Barrio San Pedro Pescador

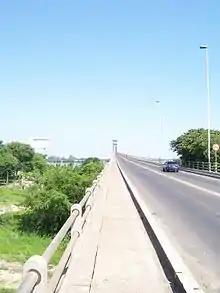
The General Manuel Belgrano Bridge seen from Barrio San Pedro Pescador.

The coastal levee is the result of the accumulation of sediments of the Parana River on the shore; it is low rise, not higher than the 3 meter canyon, and is bounded on the east by the river and on the west by residual lagoons from former water channels. Its width does not exceed 250 meters, while the built portion covers about 600 meters long. Some fields are cultivated in the low semi-permanent floodplains.